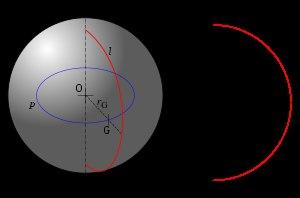
En physique, le centre de gravité ou CdG, appelé G, est le point d'application de la résultante des forces de gravité ou de pesanteur. Il est dépendant du champ de gravitation auquel le corps est soumis et ne doit pas être confondu avec le centre d'inertie qui est le barycentre des masses. Il est souvent assimilé à ce dernier, mais ce n'est qu'une approximation liée au fait que dans la plupart des cas, le champ de gravitation auquel le corps est soumis peut être considéré comme uniforme dans le corps considéré.